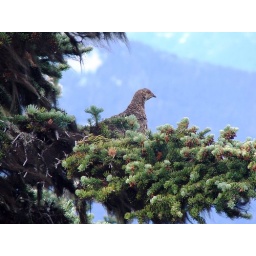
This quite large bird alighted in front of me in a Spruce tree